Théâtre du Palais-Royal (rue Saint-Honoré)

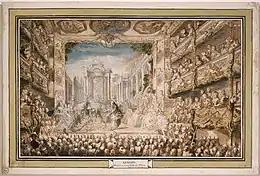
Lully's "Armide" as performed at the first Salle du Palais-Royal in the revival of 1761

On the death of his old collaborator, Lully ejected Molière's troupe to a new home at the Hôtel de Guénégaud and re-used the theatre as the opera house of the Académie royale de Musique (the name of the Paris Opera at the time). Lully had much building work done on it in order to allow the installation of new stage machinery designed by Carlo Vigarani, capable of supporting the imposing sets of the operas he would later put on here. This replaced the old machinery designed by Giacomo Torelli in 1645. After Vigarani's modifications the theatre had a total capacity of about 1,270 spectators: a parterre for 600 standing, amphitheatre seating for 120, and boxes with balconies accommodating another 550. The stage was 9.4 meters across and 17 meters deep, with space in front for the orchestra 7.6 meters across and 3 meters deep.